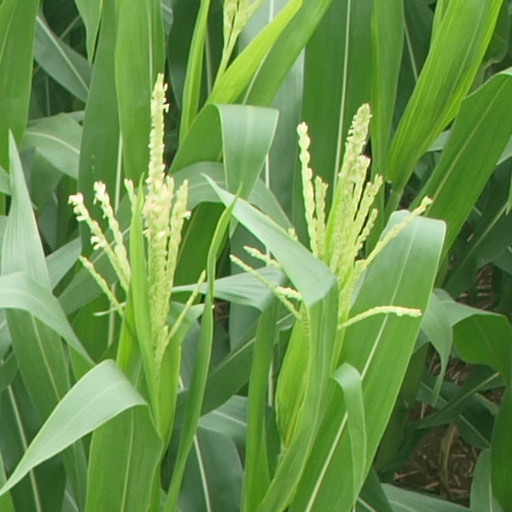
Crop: maize; corn